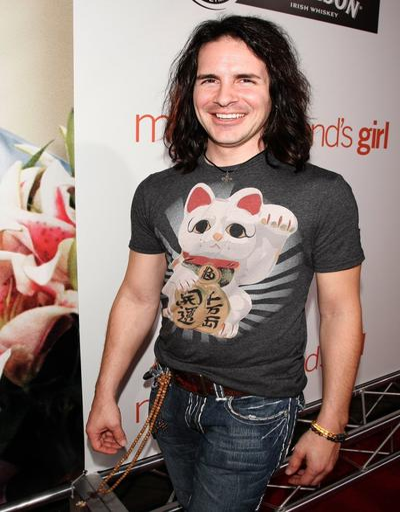
comedian at the premiere of romantic comedy film .